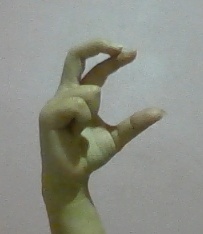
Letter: thal